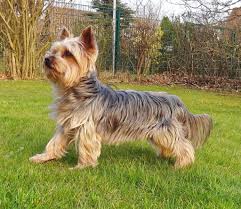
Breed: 231-n000081-silky_terrier